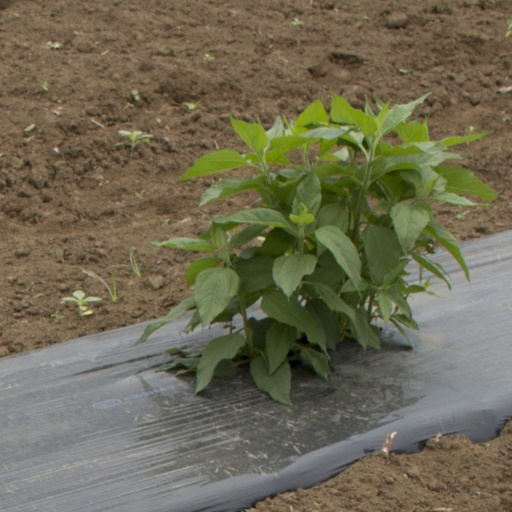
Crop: Jerusalem artichoke